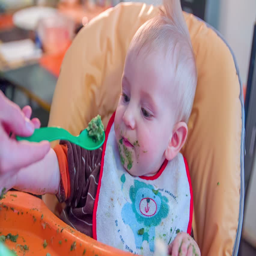
trying to feed a baby .